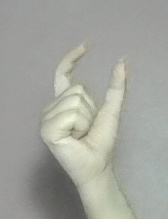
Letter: nun